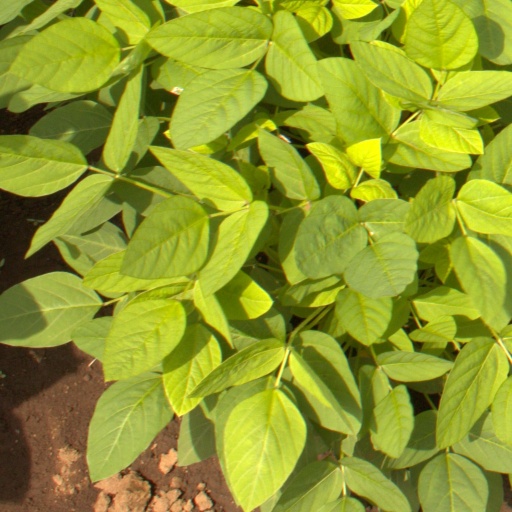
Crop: soybean